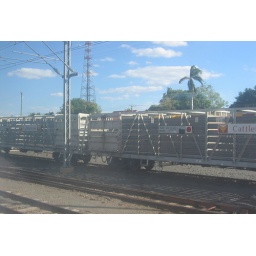
These cattle cars were on a siding at Emerald as we went by on the Spirit of the Outback train.